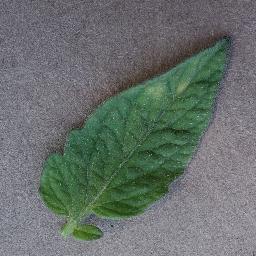
Label: Tomato___Leaf_Mold